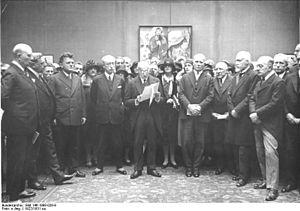
Max Liebermann est un peintre et graveur allemand né le 20 juillet 1847 à Berlin et mort le 8 février 1935, dans la même ville. Il a été contemporain du mouvement impressionniste, sans s'y associer.
Bruno-François-Marie-Pierre Jacquin de Margerie est un diplomate français.
L'Académie des arts de Berlin est une institution culturelle consacrée aux arts, située sur la Pariser Platz dans le centre-ville de Berlin, près de la porte de Brandebourg. Elle a été fondée en 1696.